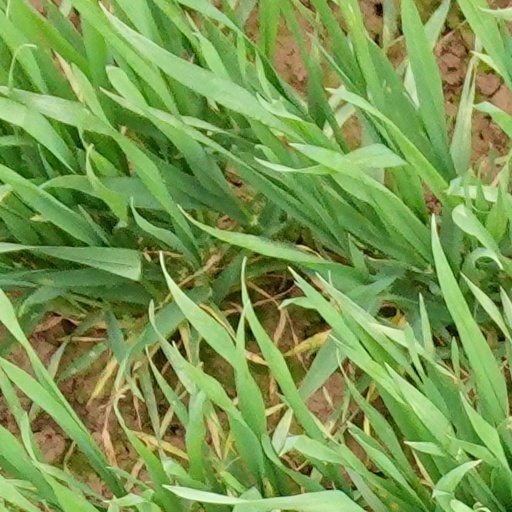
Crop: wheat